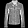
Label: Coat